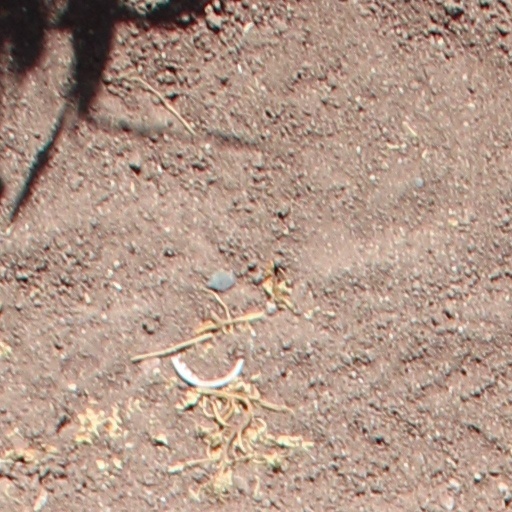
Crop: wheat